Great Bačka Canal

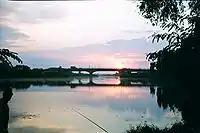
Bridge across Great Bačka Canal in Srbobran.

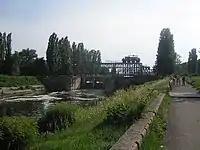

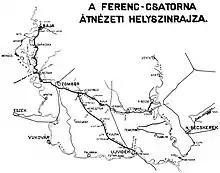
Plan of the Franz Canal from the 19th century

Great Bačka Canal (Serbian: /) is a canal in Serbia which runs from Bezdan (on the Danube) to Bečej (on the Tisa). The canal is long and part of the Danube-Tisa-Danube Canal system. The excavation works of Great Bačka Canal began in 1794 and went on until 1801 in Bács-Bodrog County, Kingdom of Hungary. The bed of the canal is wide and wide at the top. The average depth is . The water of the canal is very polluted because it runs through industrial town Vrbas. Where the pollution is still unresolved. Crvenka and Kula waters are clear, and used for swimming and boat rides.